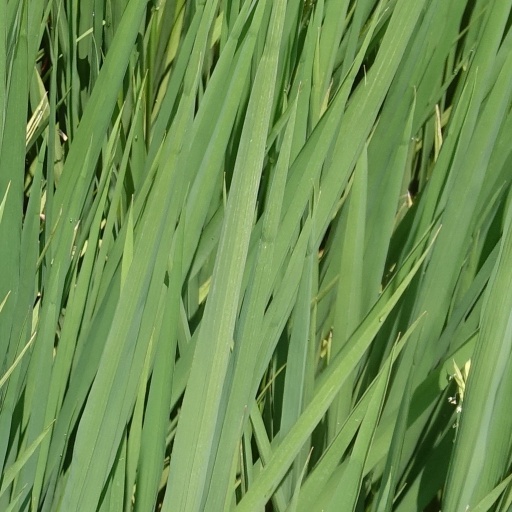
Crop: rice